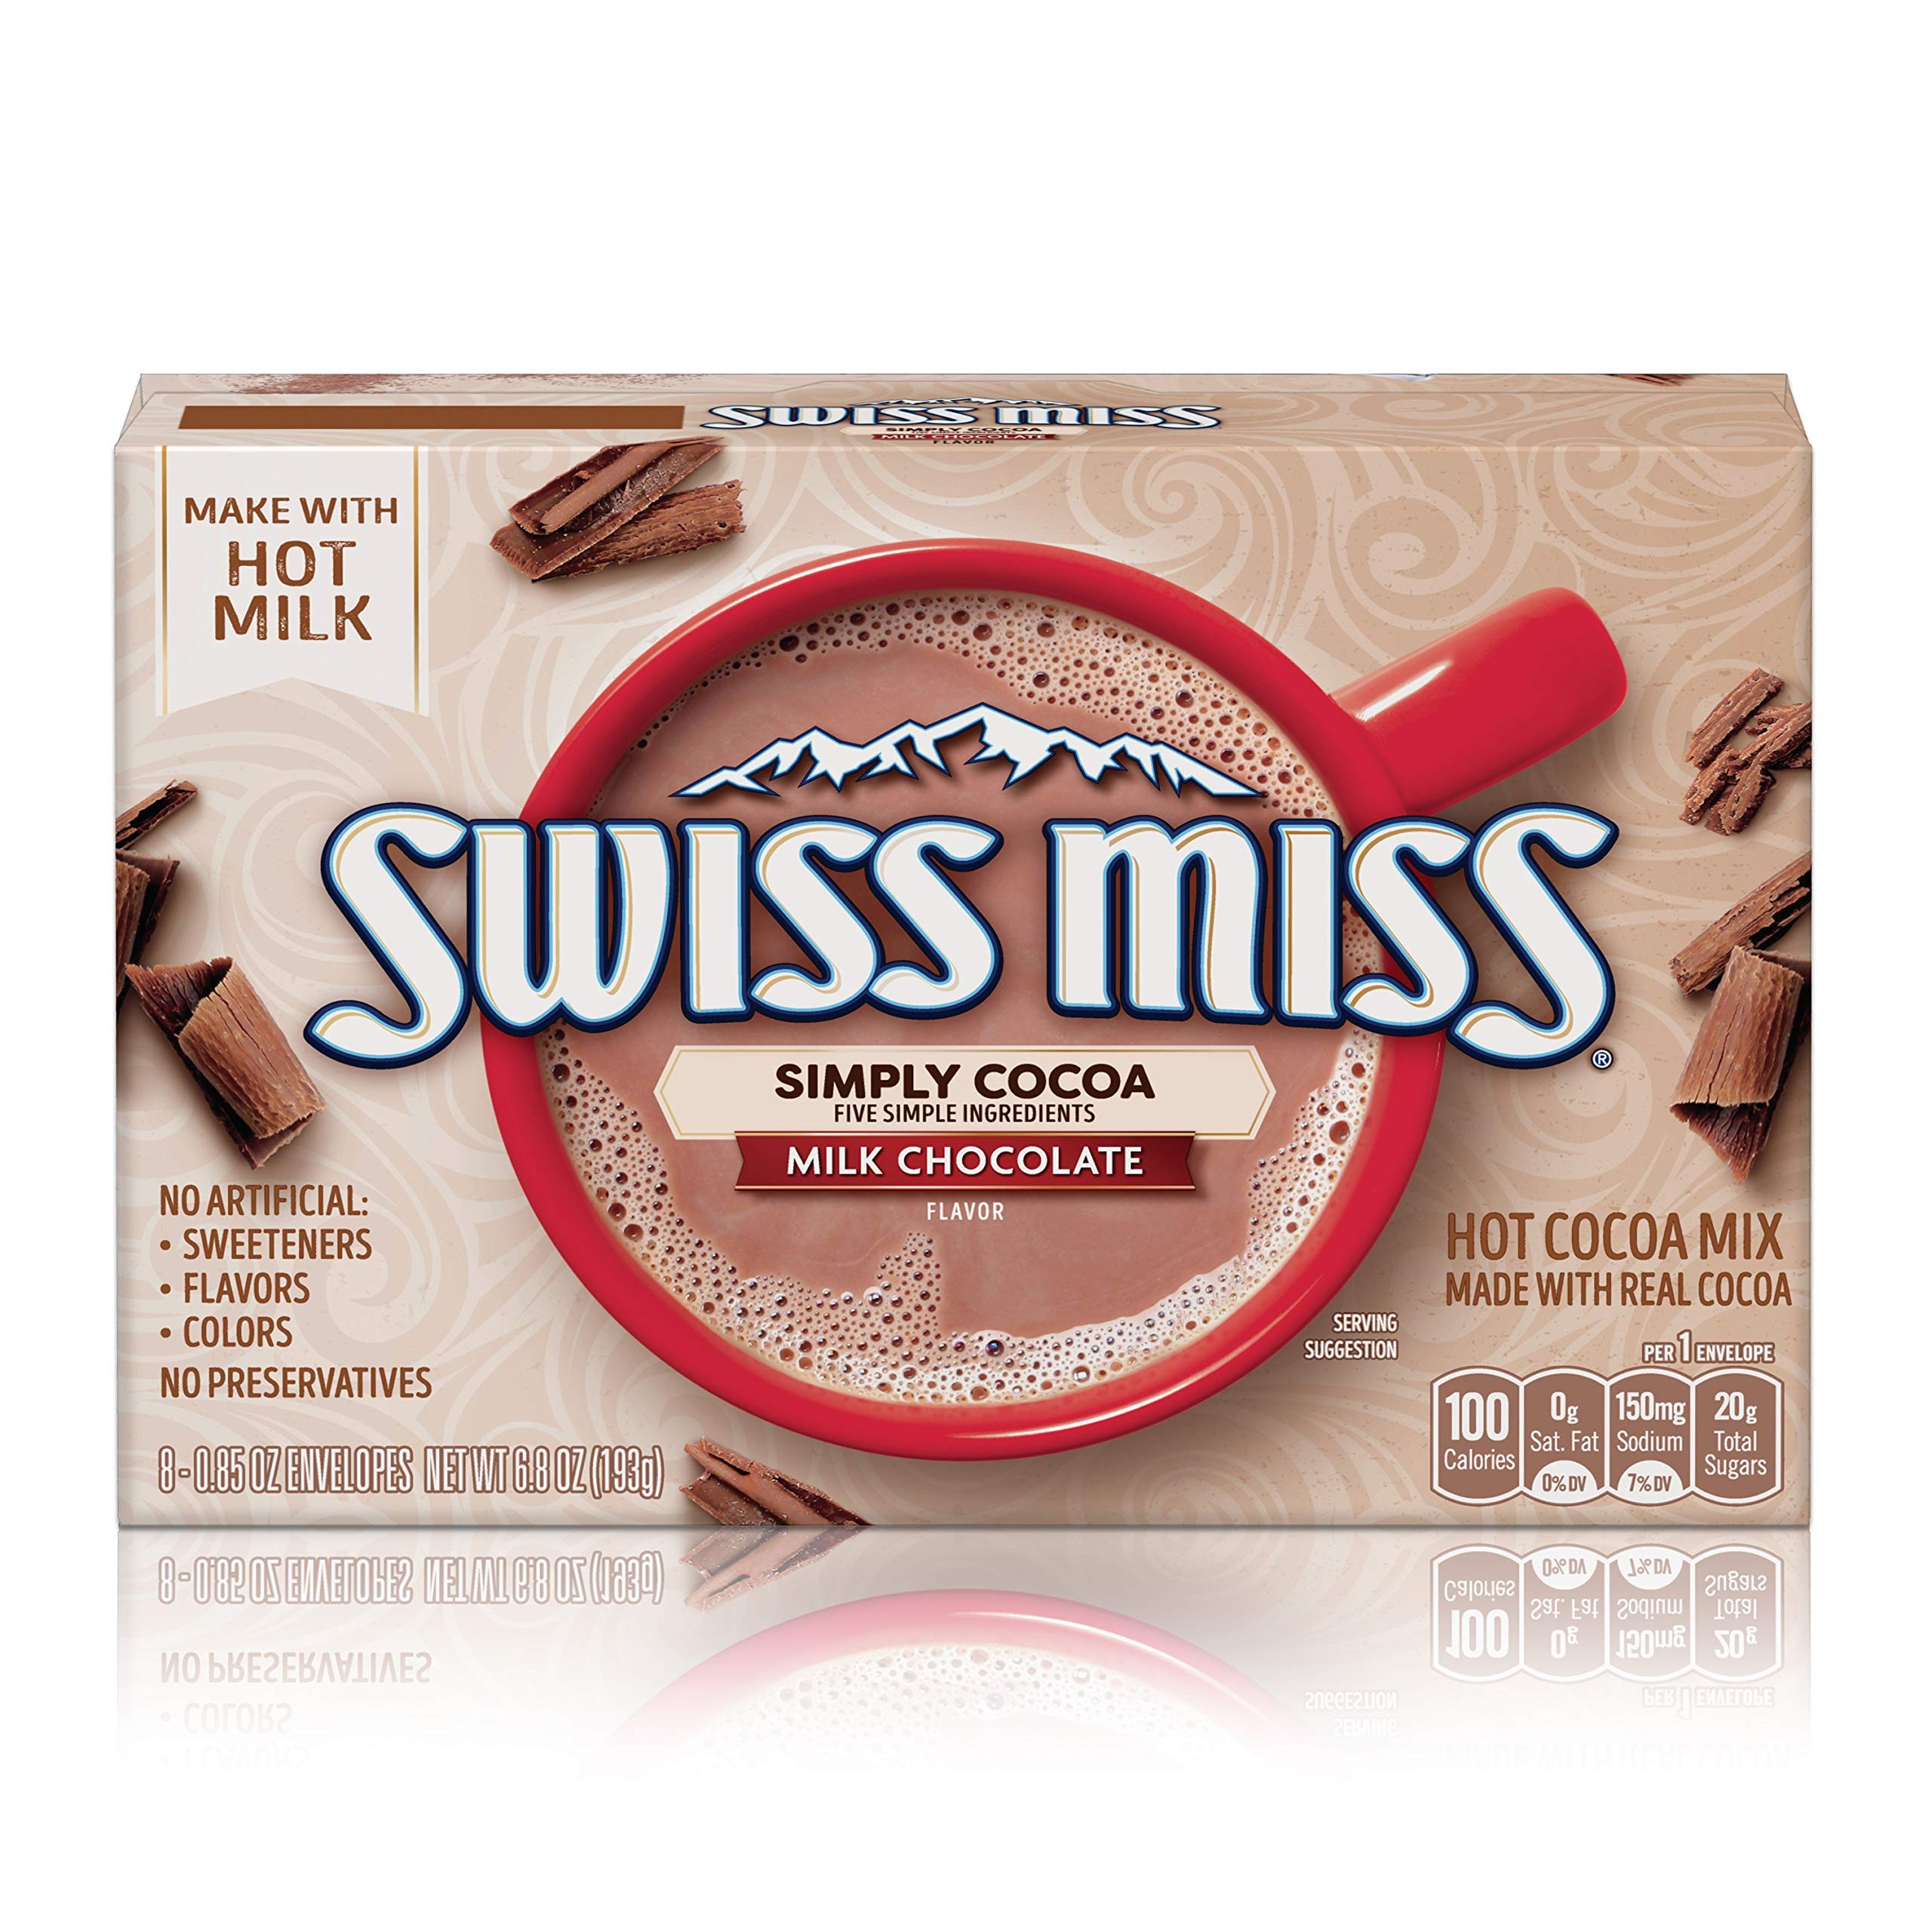
Item Name: Swiss Miss Simply Cocoa Milk Chocolate Hot Cocoa Mix, 8 ct 6.8 oz
Bullet Point 1: Includes One 6.8-Ounce, 8-count pack of Swiss Miss Simply cocoa chocolate hot Cocoa mix
Bullet Point 2: An individual 0.85-Ounce packet of Swiss Miss Simply cocoa chocolate hot Cocoa mix contains 100 calories and 20 grams of sugar
Bullet Point 3: Swiss Miss Simply cocoa chocolate hot Cocoa mix uses 5 simple ingredients to create an indulgent, Silky-smooth, chocolate cocoa that chocolate lovers of all ages will enjoy
Bullet Point 4: Starting with real milk and rich, chocolate, This hot chocolate mix delivers a unique chocolate experience
Bullet Point 5: Enjoy a moment of delicious relaxation with a cup of Swiss Miss Simply cocoa chocolate hot Cocoa mix
Value: 6.8
Unit: Ounce

Price: 12.495